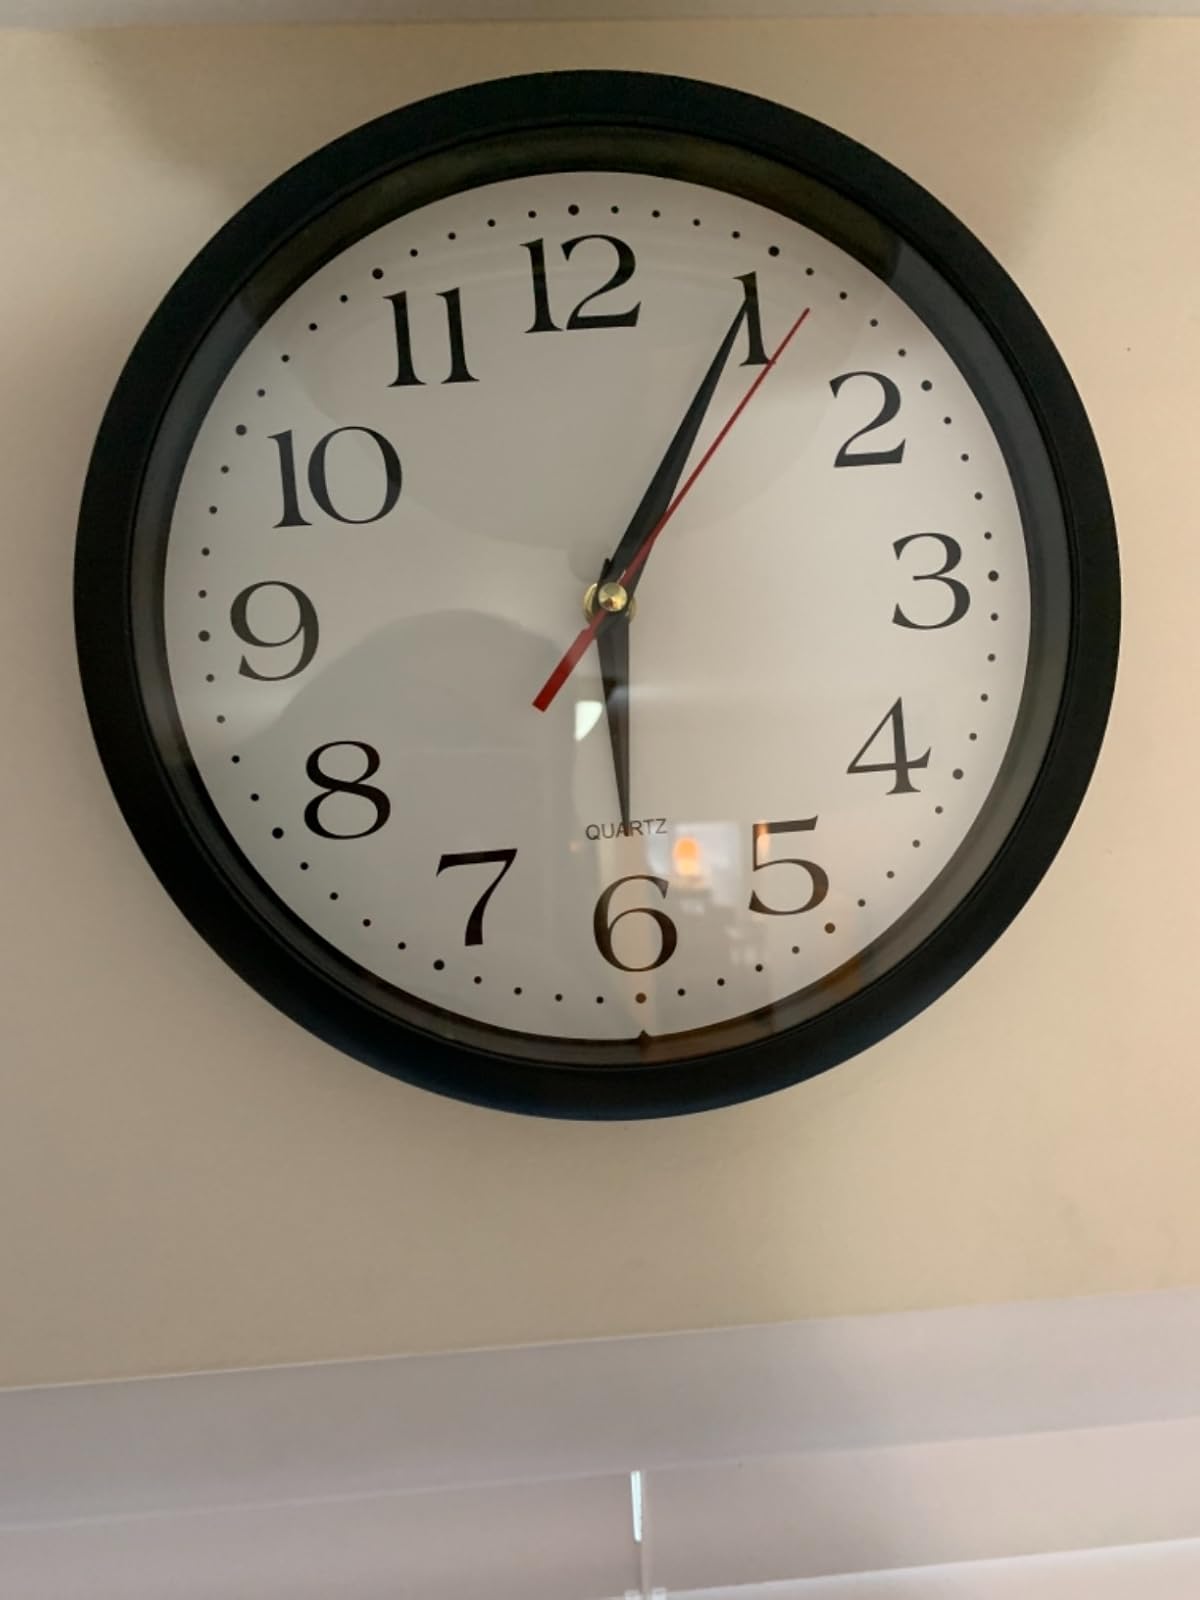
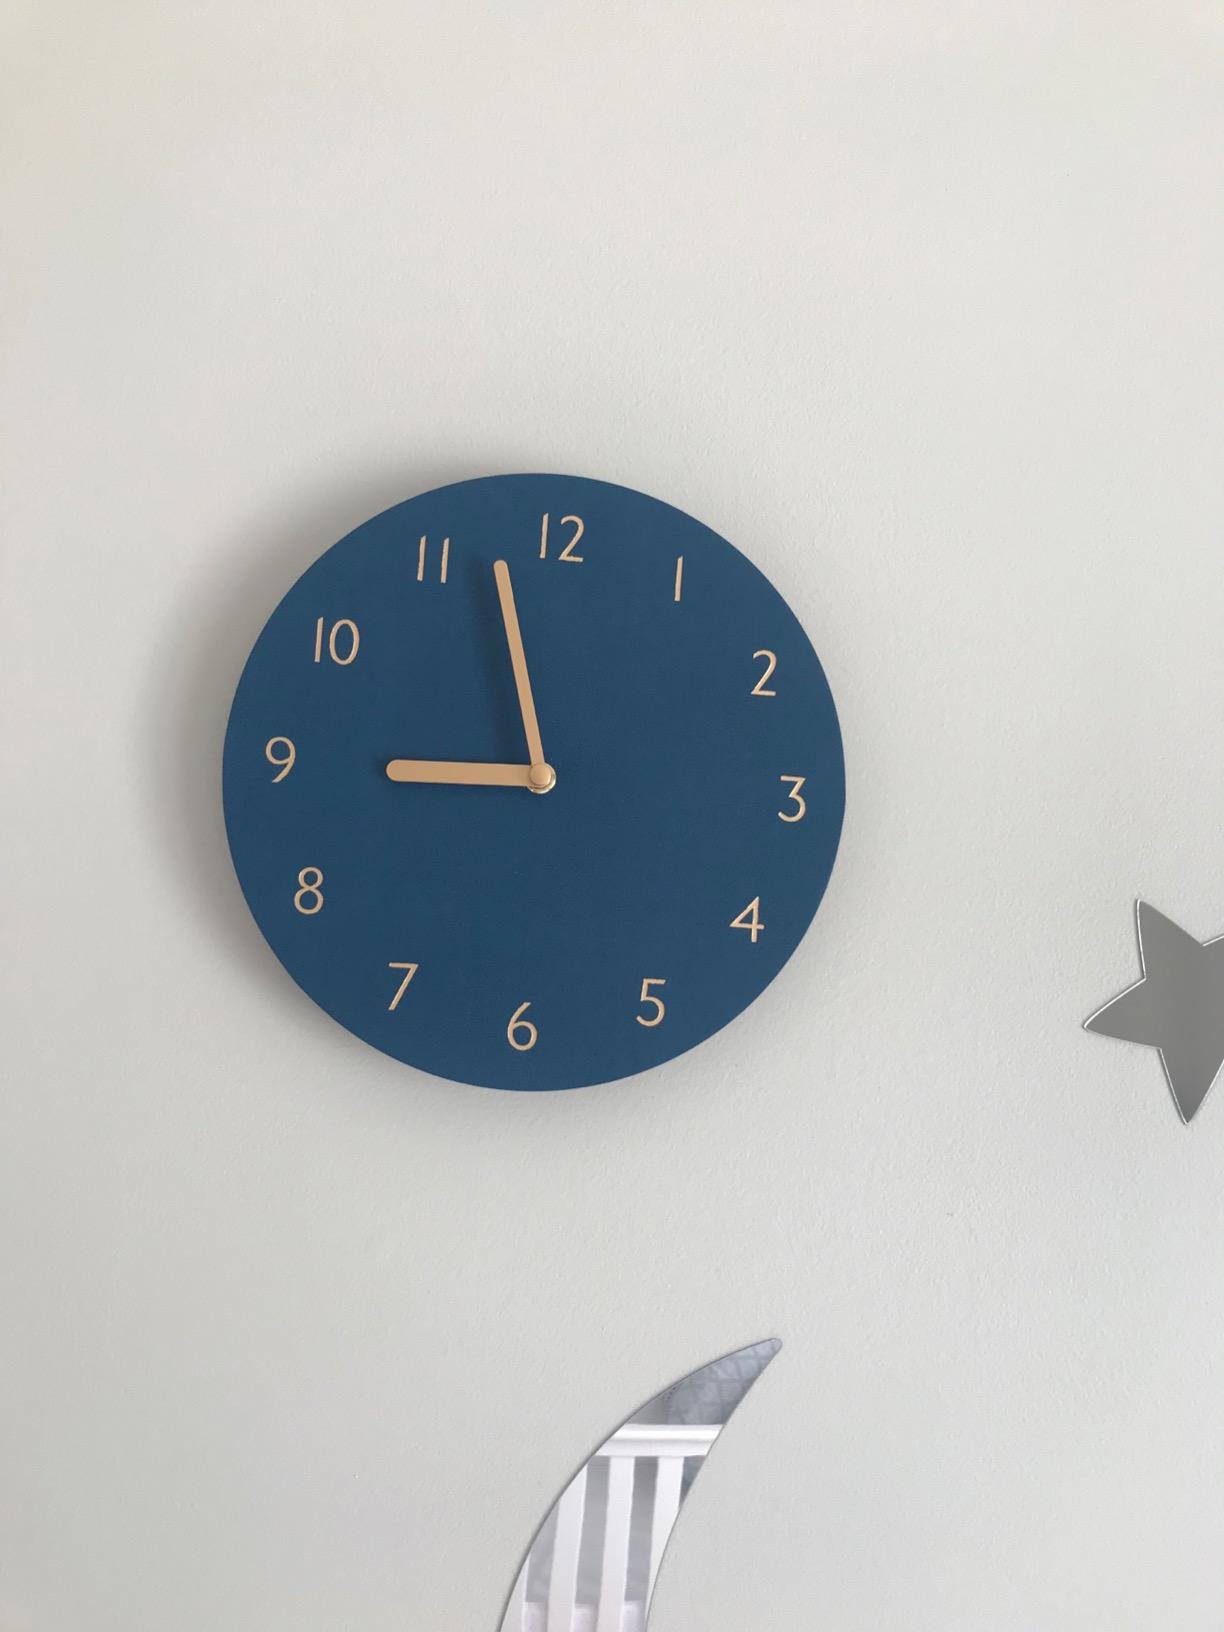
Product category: clock
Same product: no